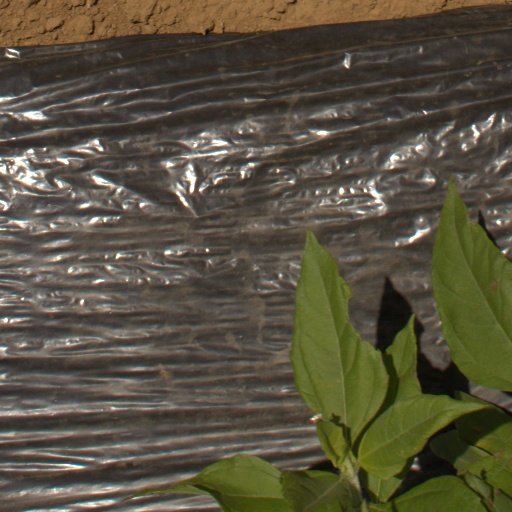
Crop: Jerusalem artichoke